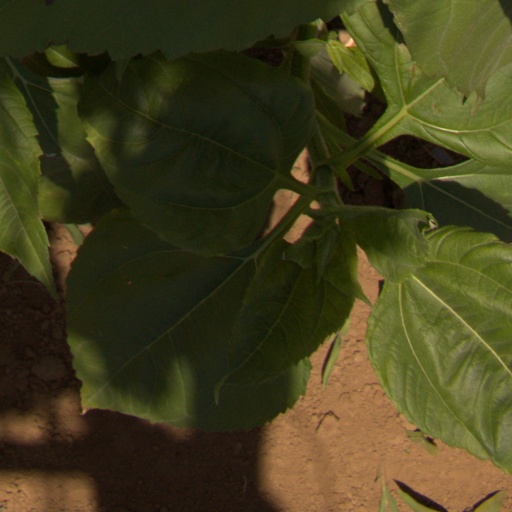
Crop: Jerusalem artichoke